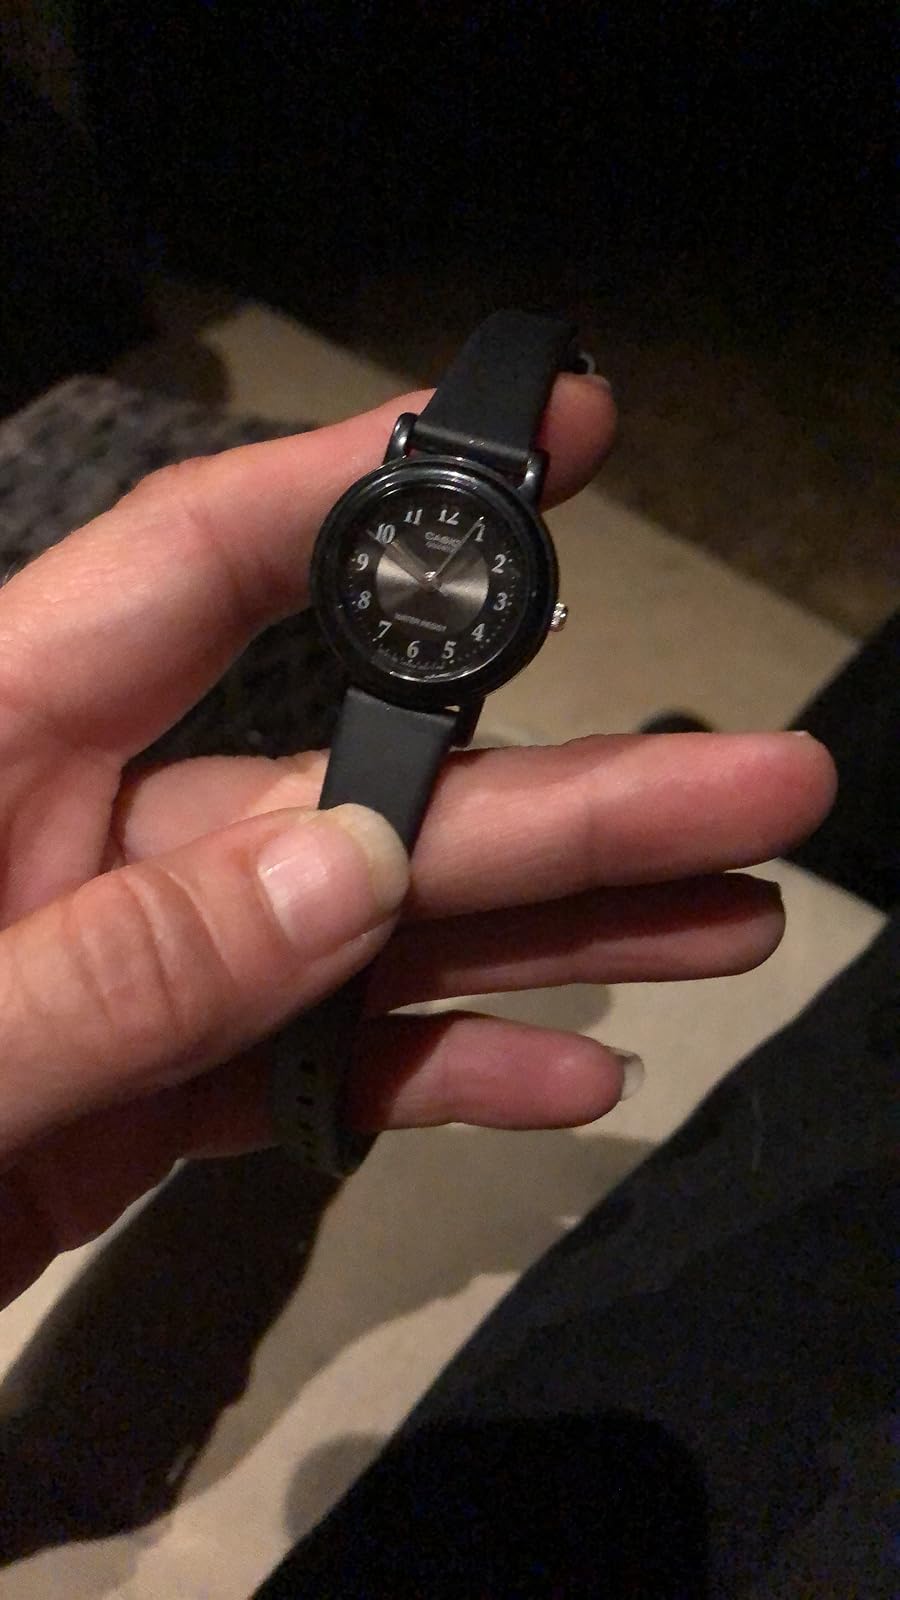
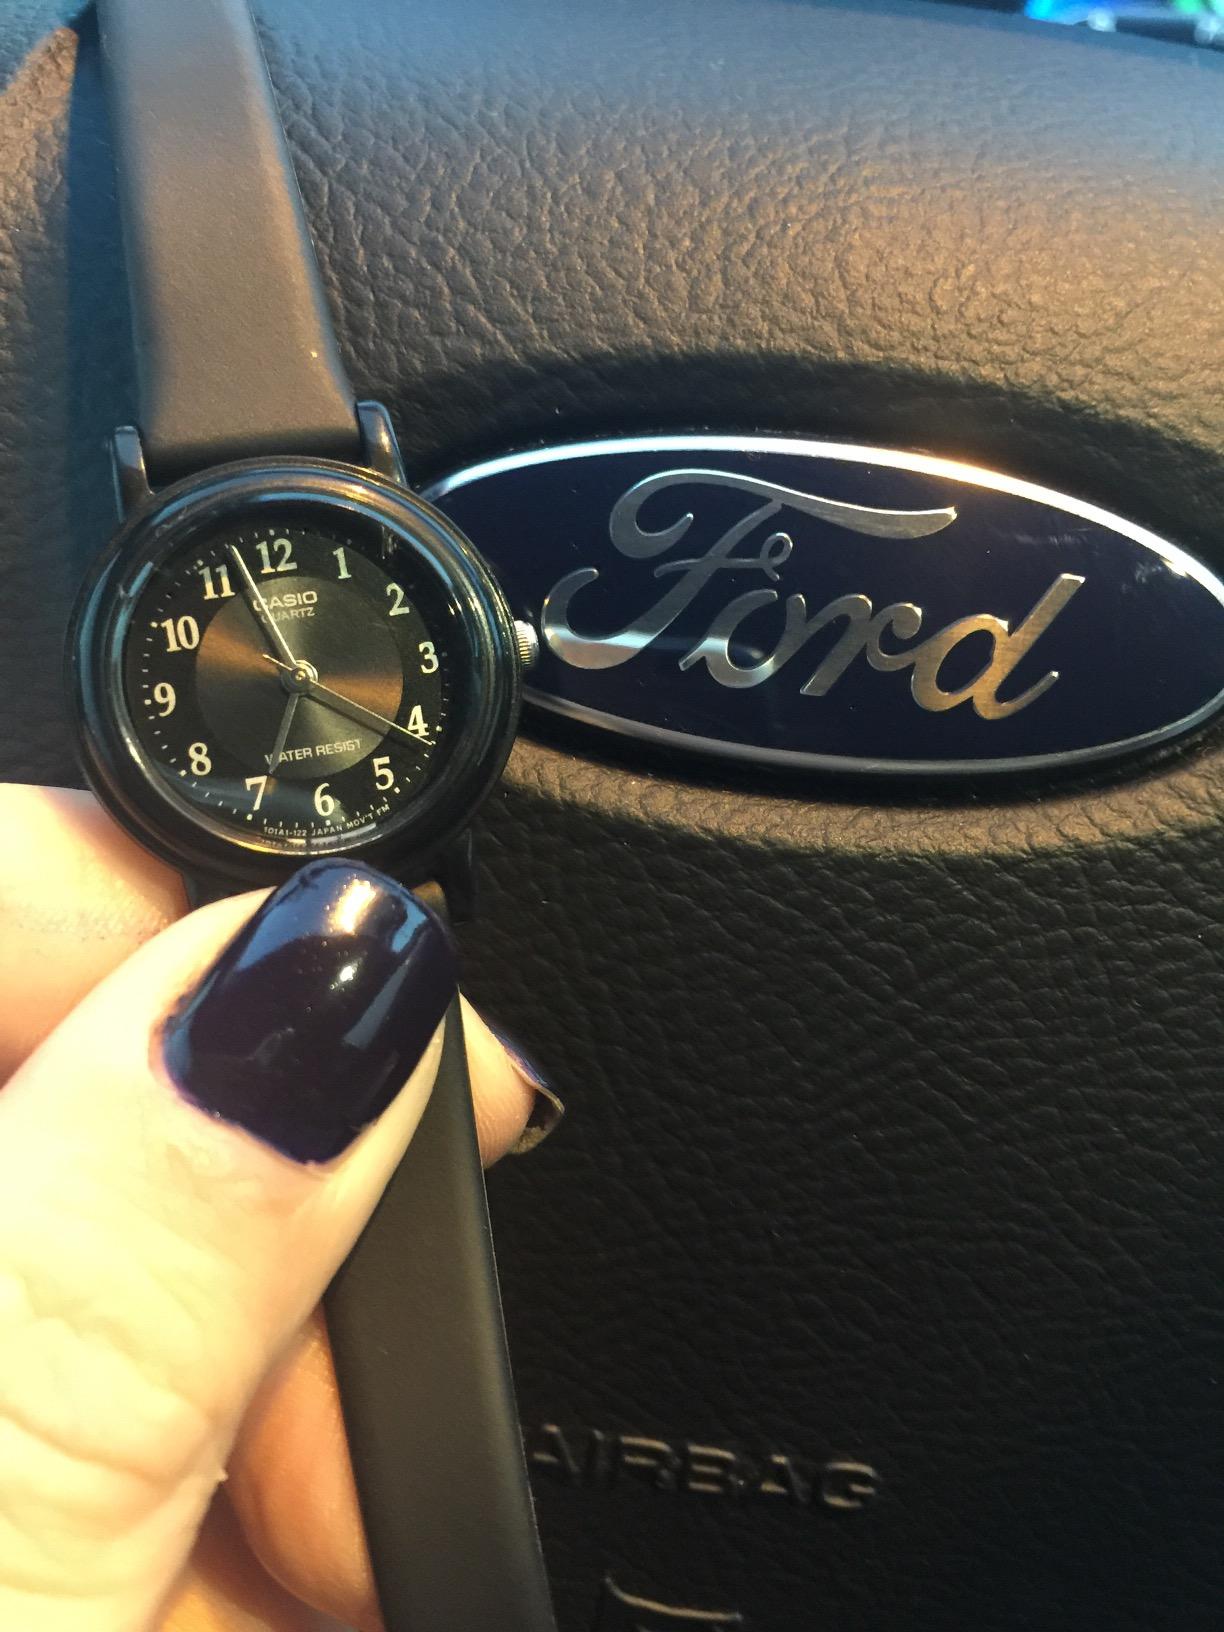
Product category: accessories_watch
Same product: yes